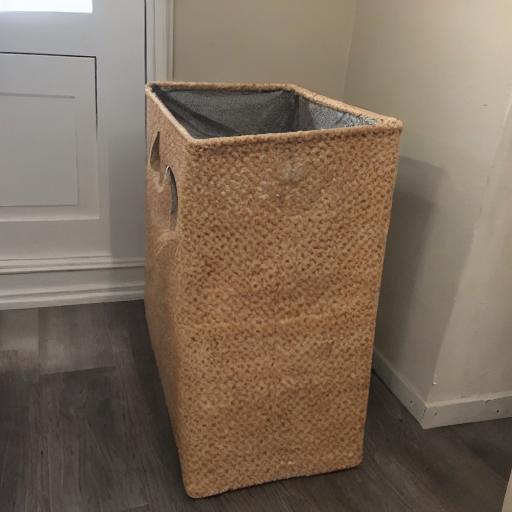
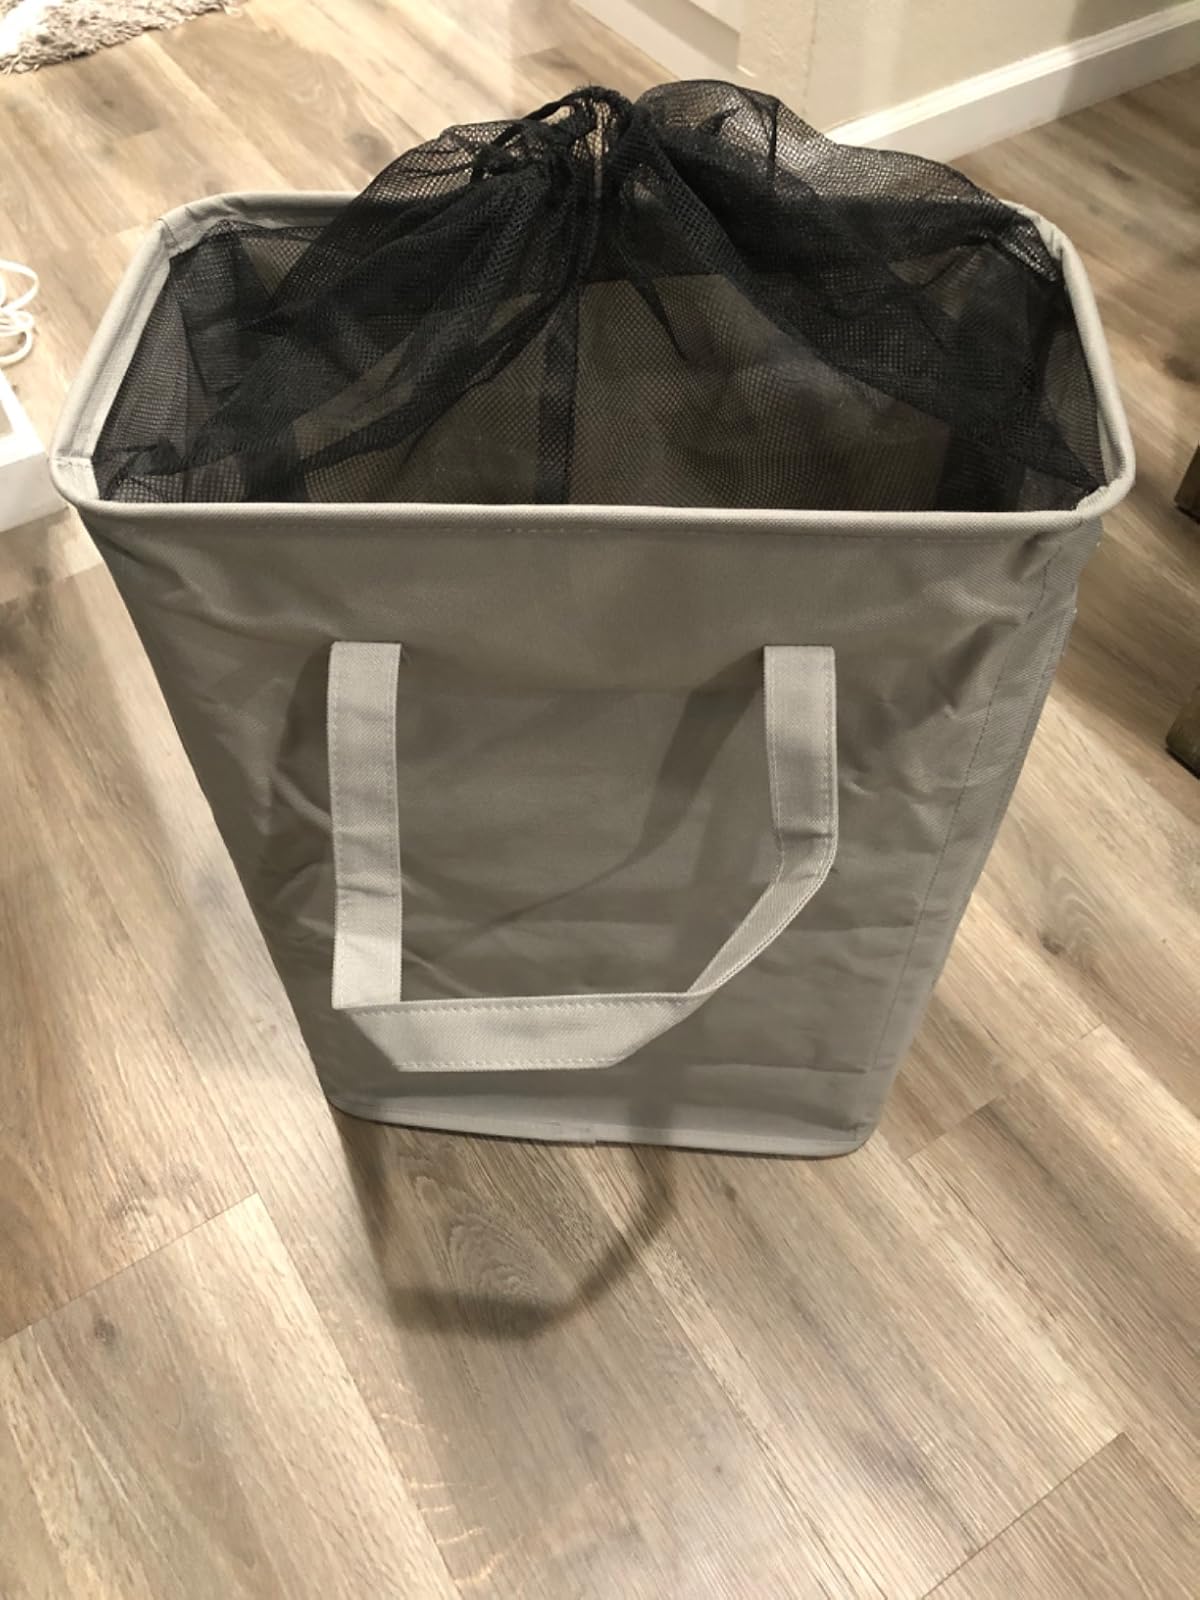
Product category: items_hamper
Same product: no